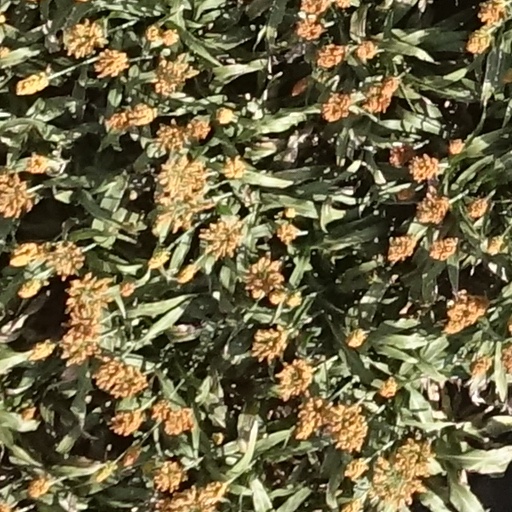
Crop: sorghum